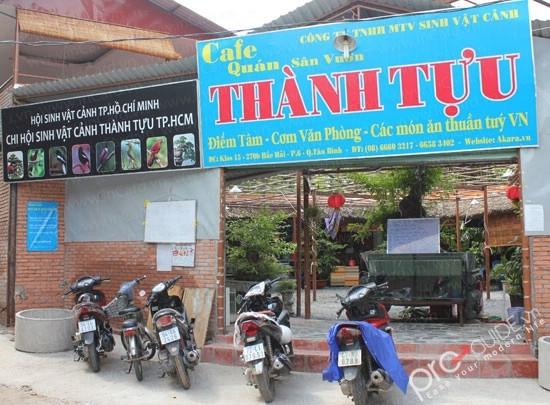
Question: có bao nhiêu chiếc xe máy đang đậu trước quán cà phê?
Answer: có bốn chiếc xe máy